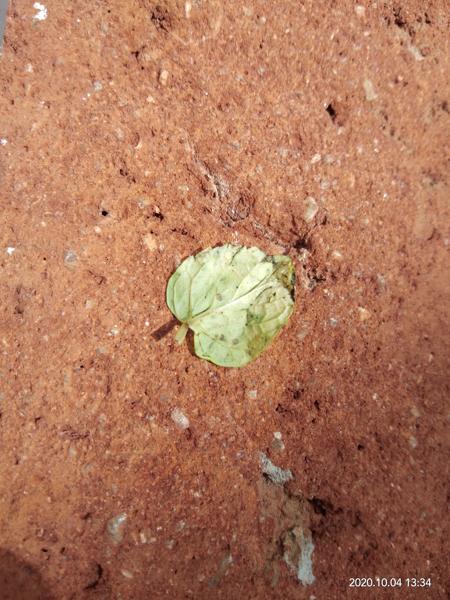
Plant: Mint